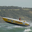
Label: ship